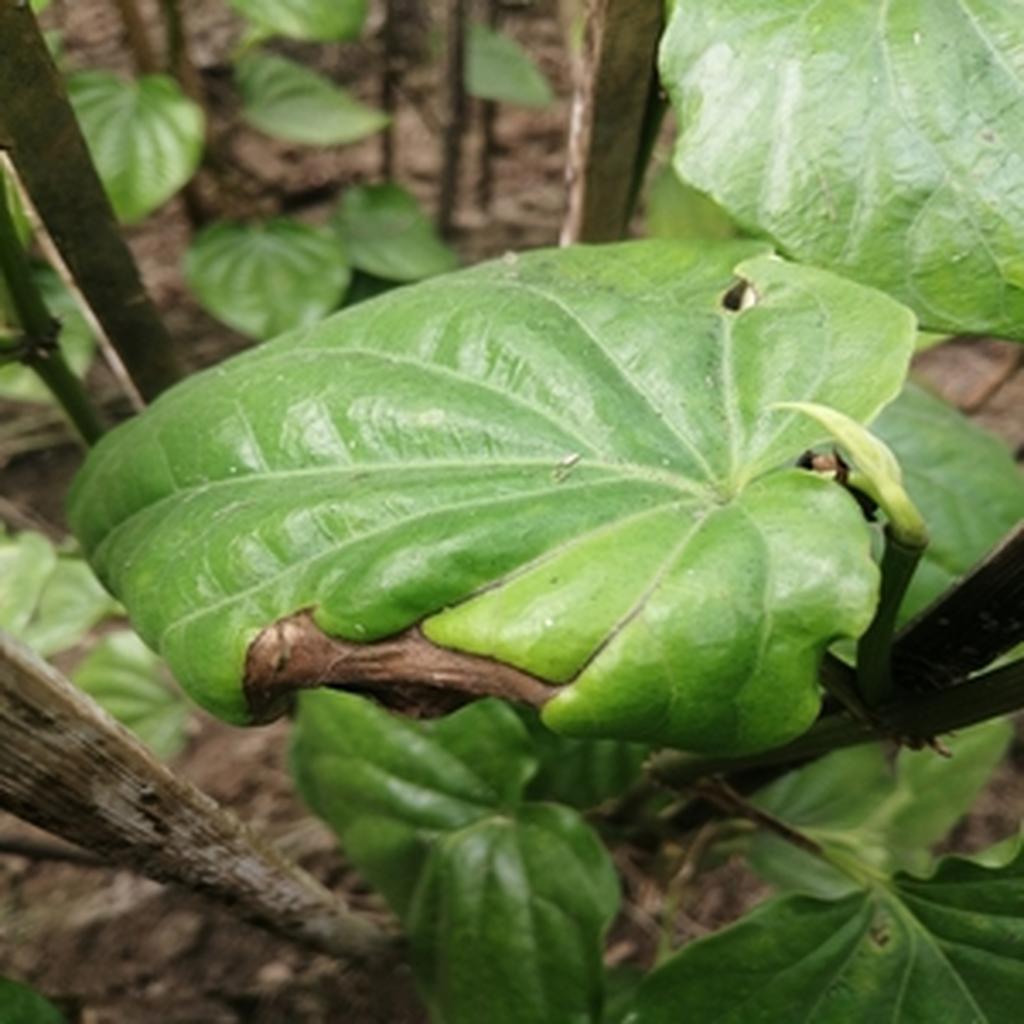
Label: Leaf_Rot